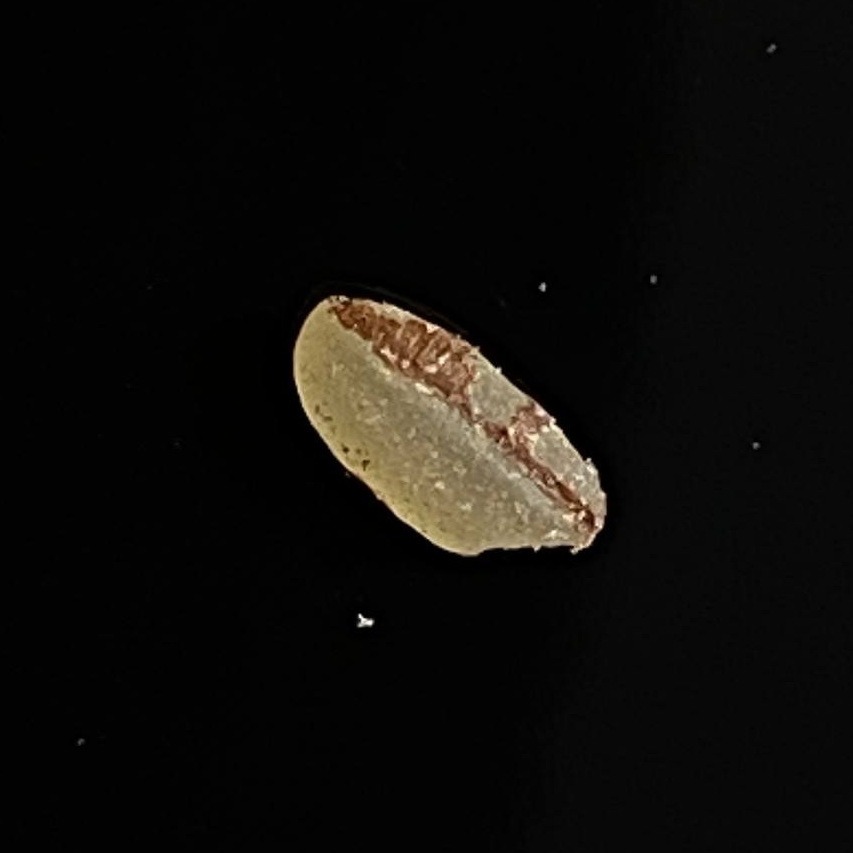
Rice variety: Lal_Aush